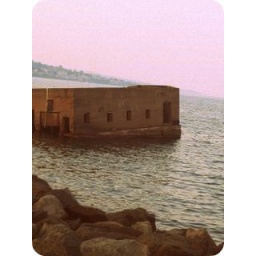
building in the middle of lake